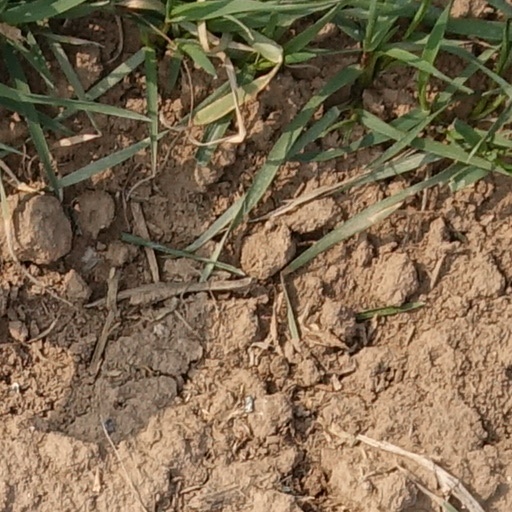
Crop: wheat